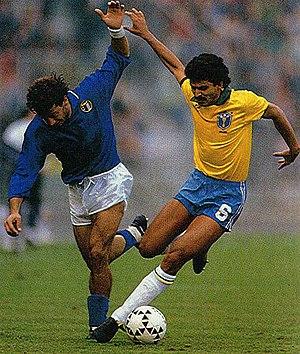
Ricardo Roberto Barreto da Rocha, plus connu sous le nom de Ricardo Rocha, était un footballeur brésilien né le 11 septembre 1962 à Recife. Il occupait le poste de défenseur central.